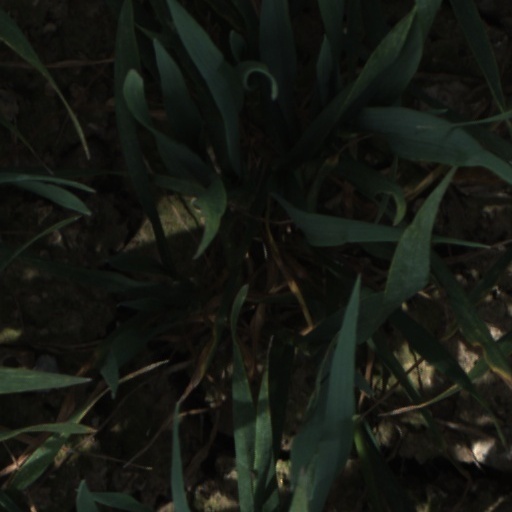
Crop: wheat